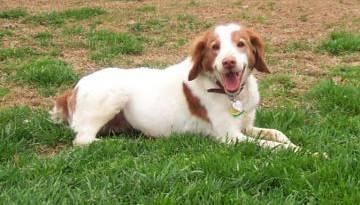
dog